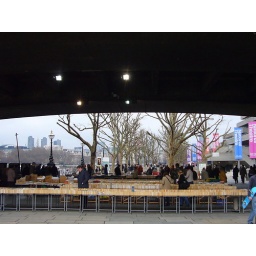
book market under the waterloo bridge